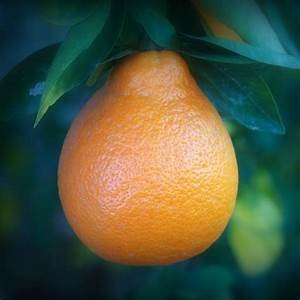
Label: mandarine